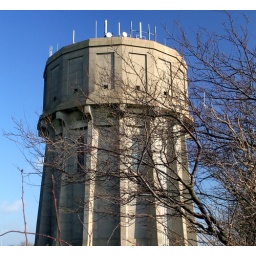
A view of the water tower at the top of Toplers Hill near the village of Langford in Bedfordshire.